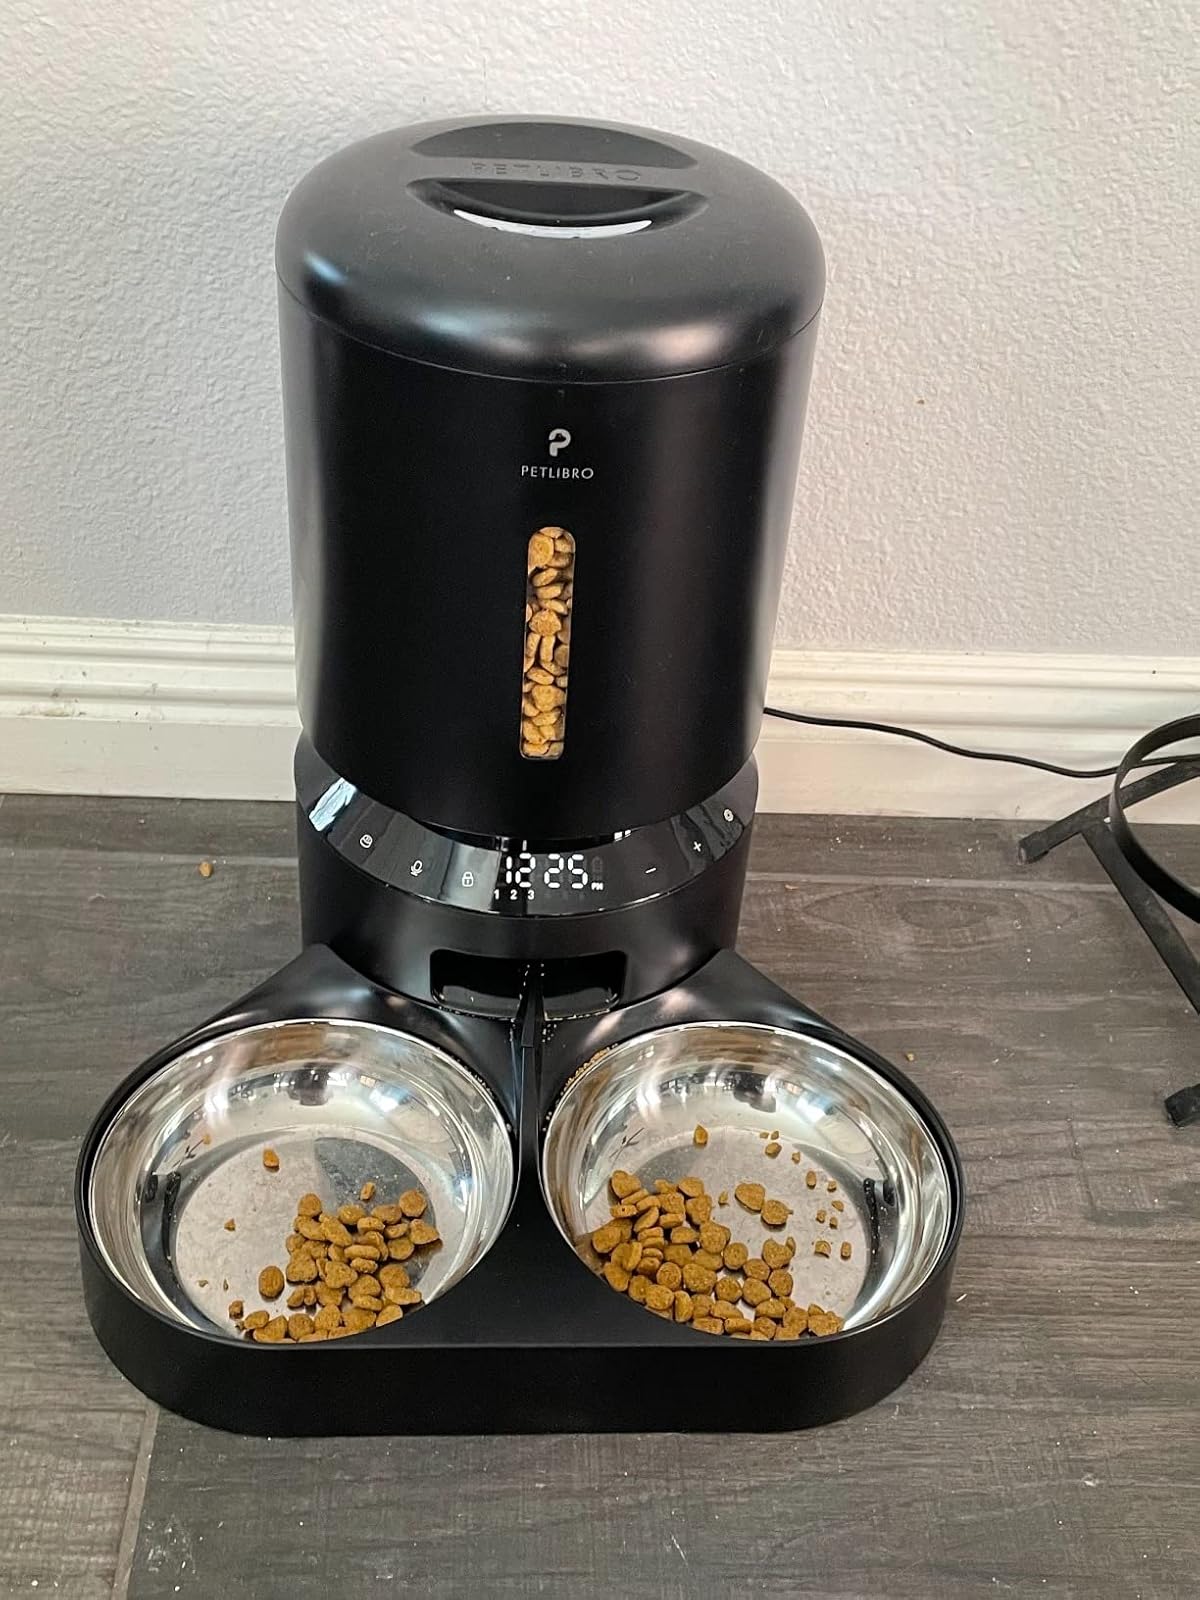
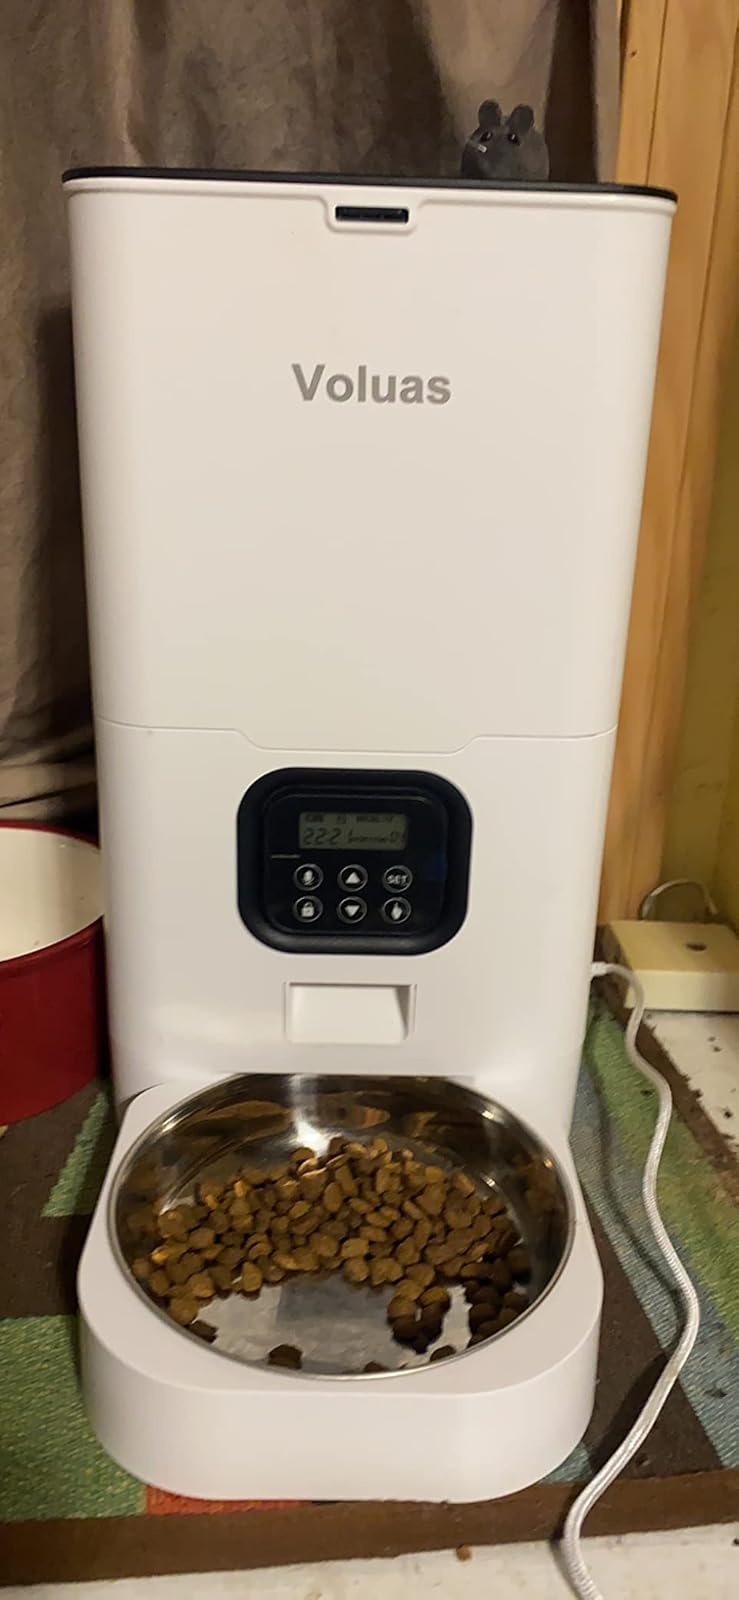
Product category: items_feeder
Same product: no